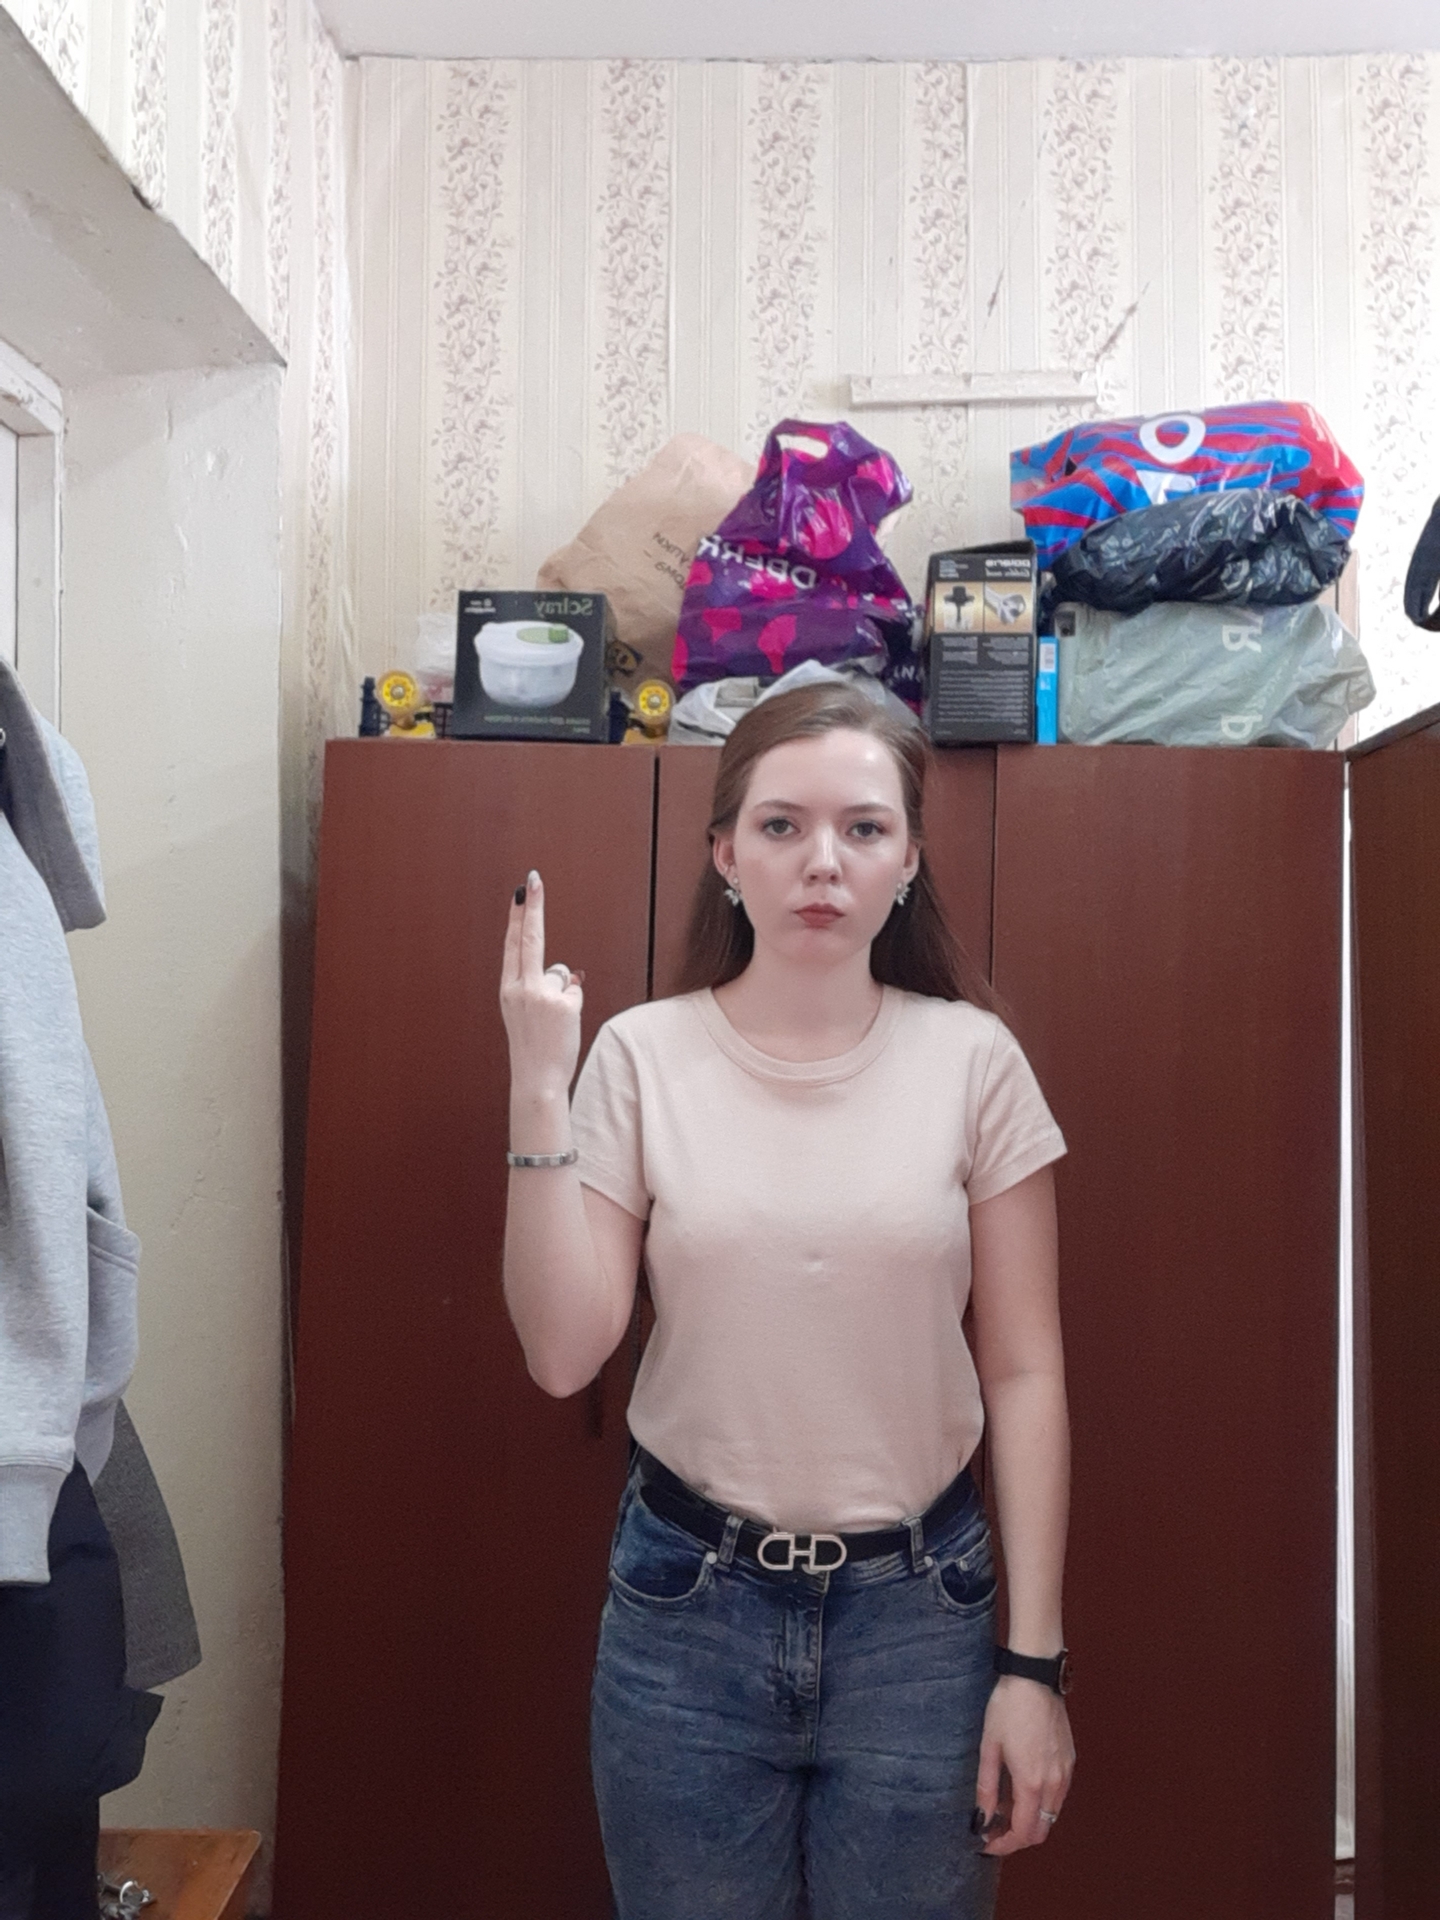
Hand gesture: two_up_inverted